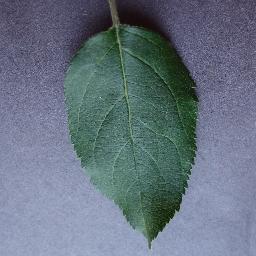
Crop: apple
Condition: healthy